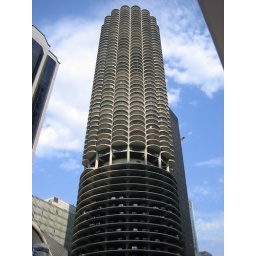
I think I remember this building in a car insurance commercial.